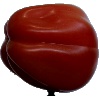
Label: Tomato Heart 1